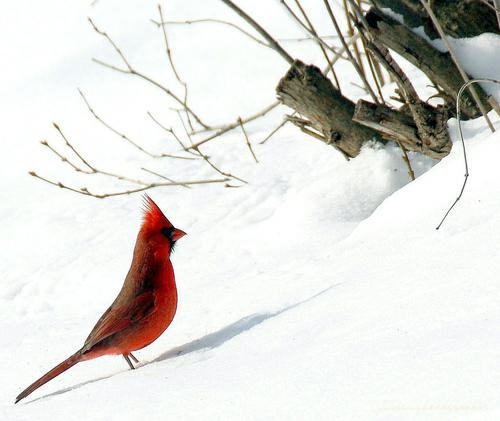
A photo of a cardinal